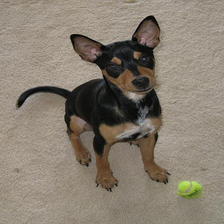
Species: dog
Breed: miniature pinscher